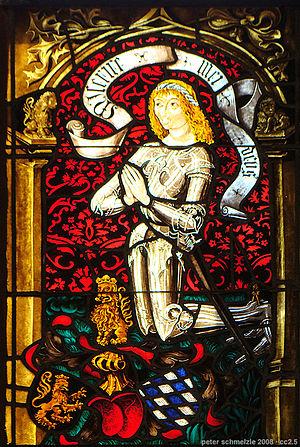
Robert de Pfalz-Simmern fut prince-évêque de Strasbourg de 1439 à 1478 et landgrave d'Alsace sous le règne des empereurs Albert II et Frédéric III, les pontificats de Eugène IV à Sixte IV. Il fut assisté d'un évêque auxiliaire, le dominicain Jacques, évêque titulaire in partibus infidelium d'Askalon, et son supérieur hiérarchique était le métropolite de Mayence Dietrich Schenk von Erbach, Thierry d'Isembourg, et finalement Adolphe II de Nassau.
Philippe Iᵉʳ l'Ingénu, issu de la famille des Wittelsbach, fut comte palatin du Rhin de 1476 à 1508.